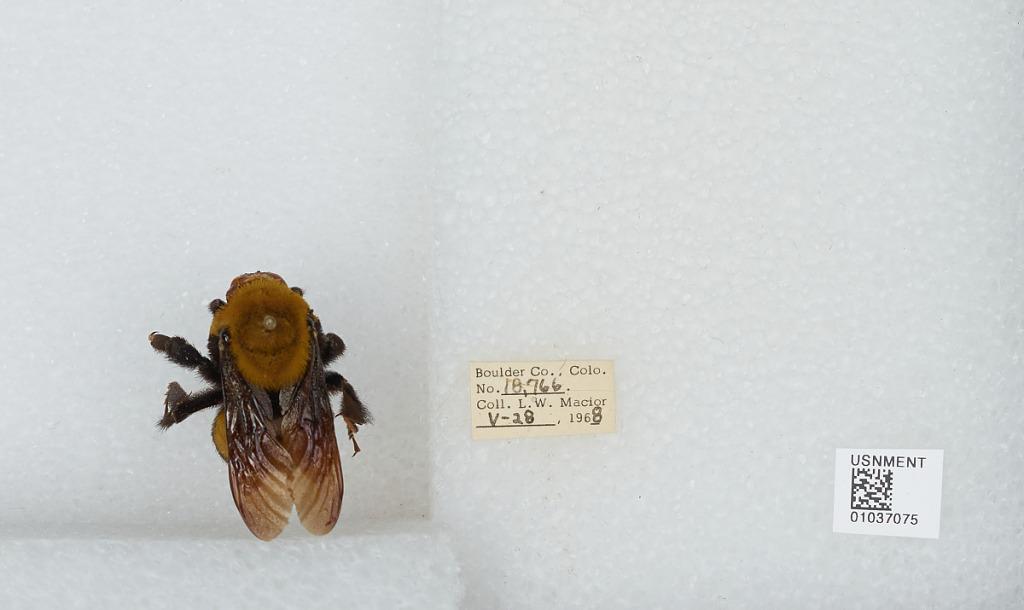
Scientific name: Bombus (Separatobombus) morrisoni Cresson
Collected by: L. Macior
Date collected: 1968-5-28
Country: United States
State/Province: Colorado
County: Boulder
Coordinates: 40.015, -105.27